Ryggebyen

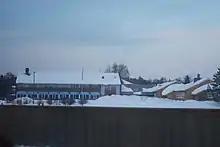
Halmstad School

Halmstad is a village in Rygge, Østfold, Norway. It had a population of 2,283 in 2015, of which 89 were in the neighboring municipality of Råde. Halmstad is situated along a strip with the Østfold Line on the south side and the European Road E6 and Rygge Air Station on the north side. Rygge Station and Moss Airport, Rygge are both situated at Ryggebyen.